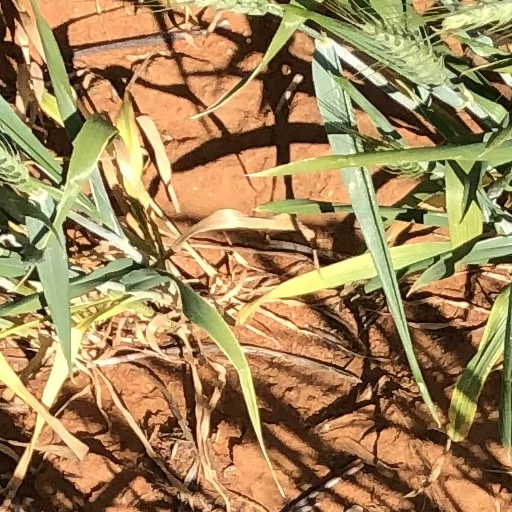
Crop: wheat